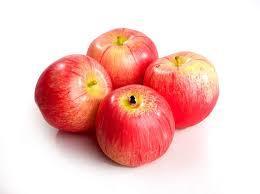
Label: apples